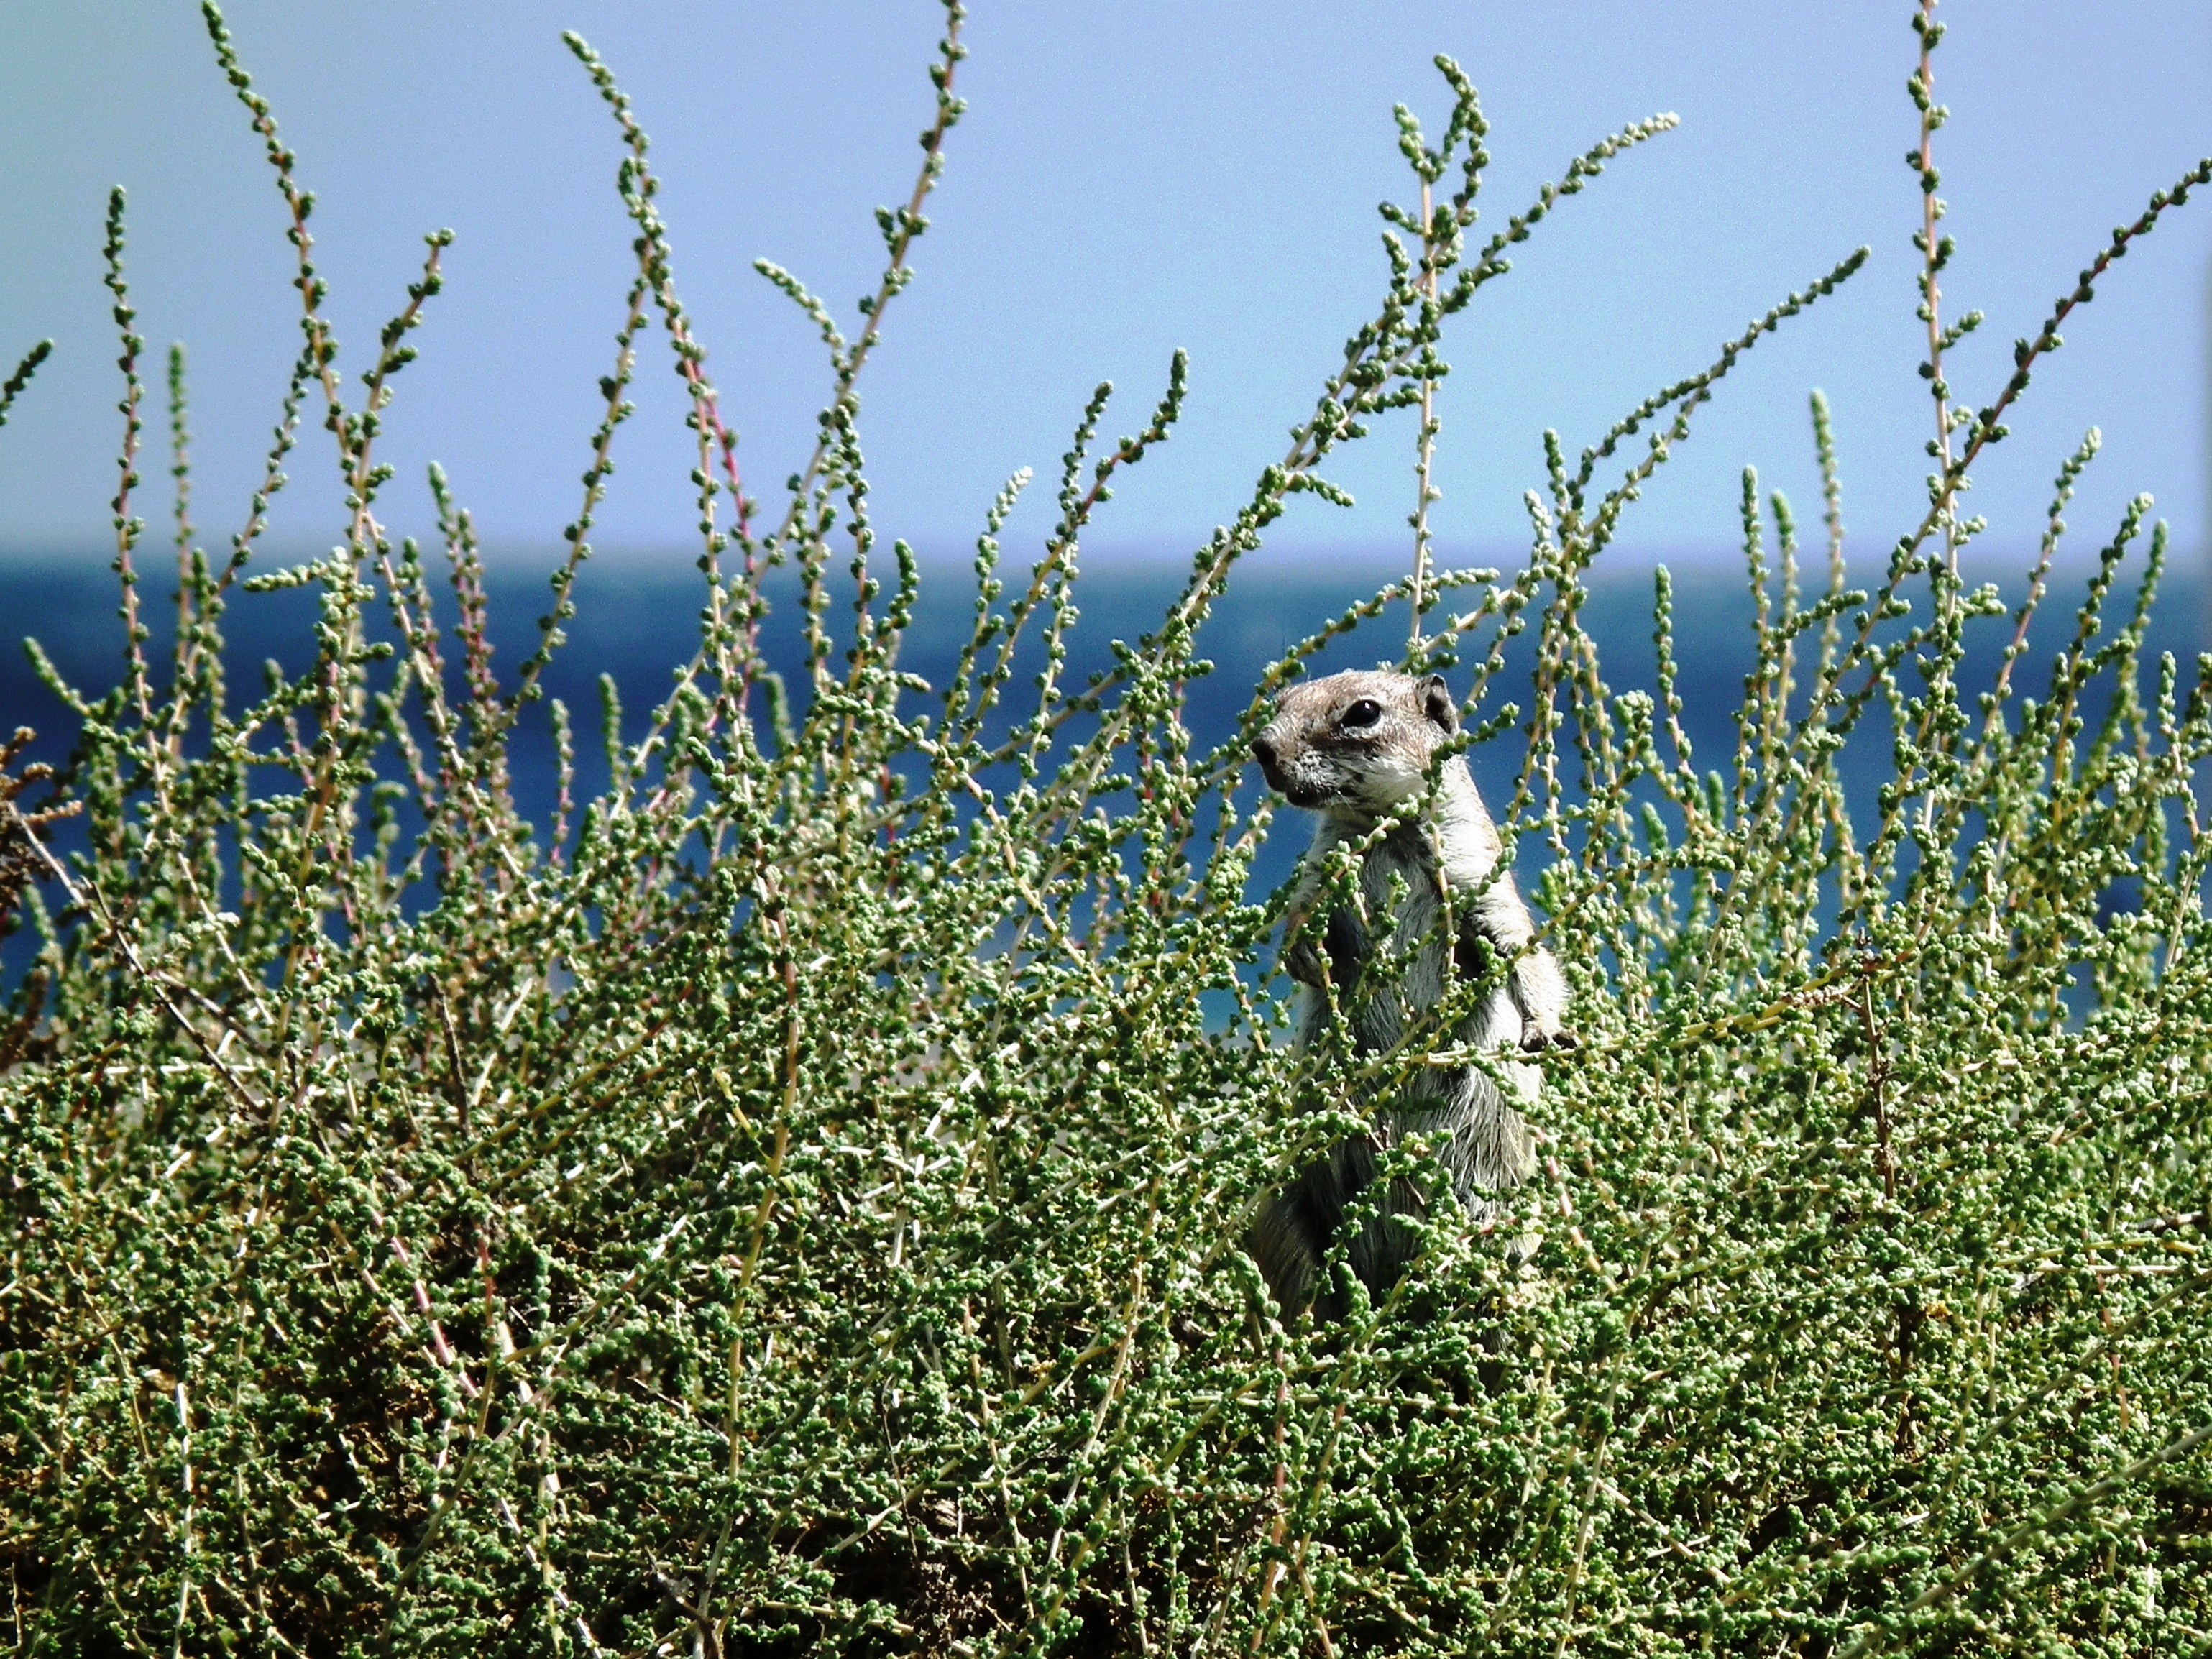
watch, tree, grass, plant, meadow, flower, animal, cute, fur, herb, crop, agriculture, croissant, flora, lavender, wildflower, shrub, furry, nager, habitat, ecosystem, keep an eye out, flowering plant, atlas croissant, grass family, land plant